Pontiac Bonneville

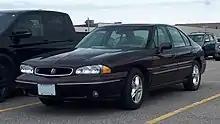
1996-1999 Pontiac Bonneville

For model year (MY) 1988, Pontiac replaced the LG3 engine with a revised version of the same engine, with an increase of 10 hp and 10 ft⋅lbf (14 N⋅m) of torque — the 3.8 engine now used a regular production code (RPO) LN3 and was now called the "3800 V6". Featuring sequential-port fuel injection, the engine produced and . Other models on the H-body platform were fitted with the LN3 engine one year later, in 1989. The LN3 was used through 1991, since the Bonneville was redesigned for the 1992 model year.